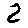
Label: 2